Le Tholy

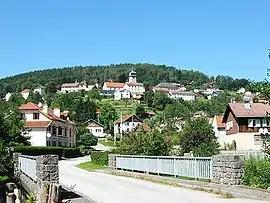
A general view of Le Tholy

Le Tholy is a commune in the Vosges department in Grand Est in northeastern France.